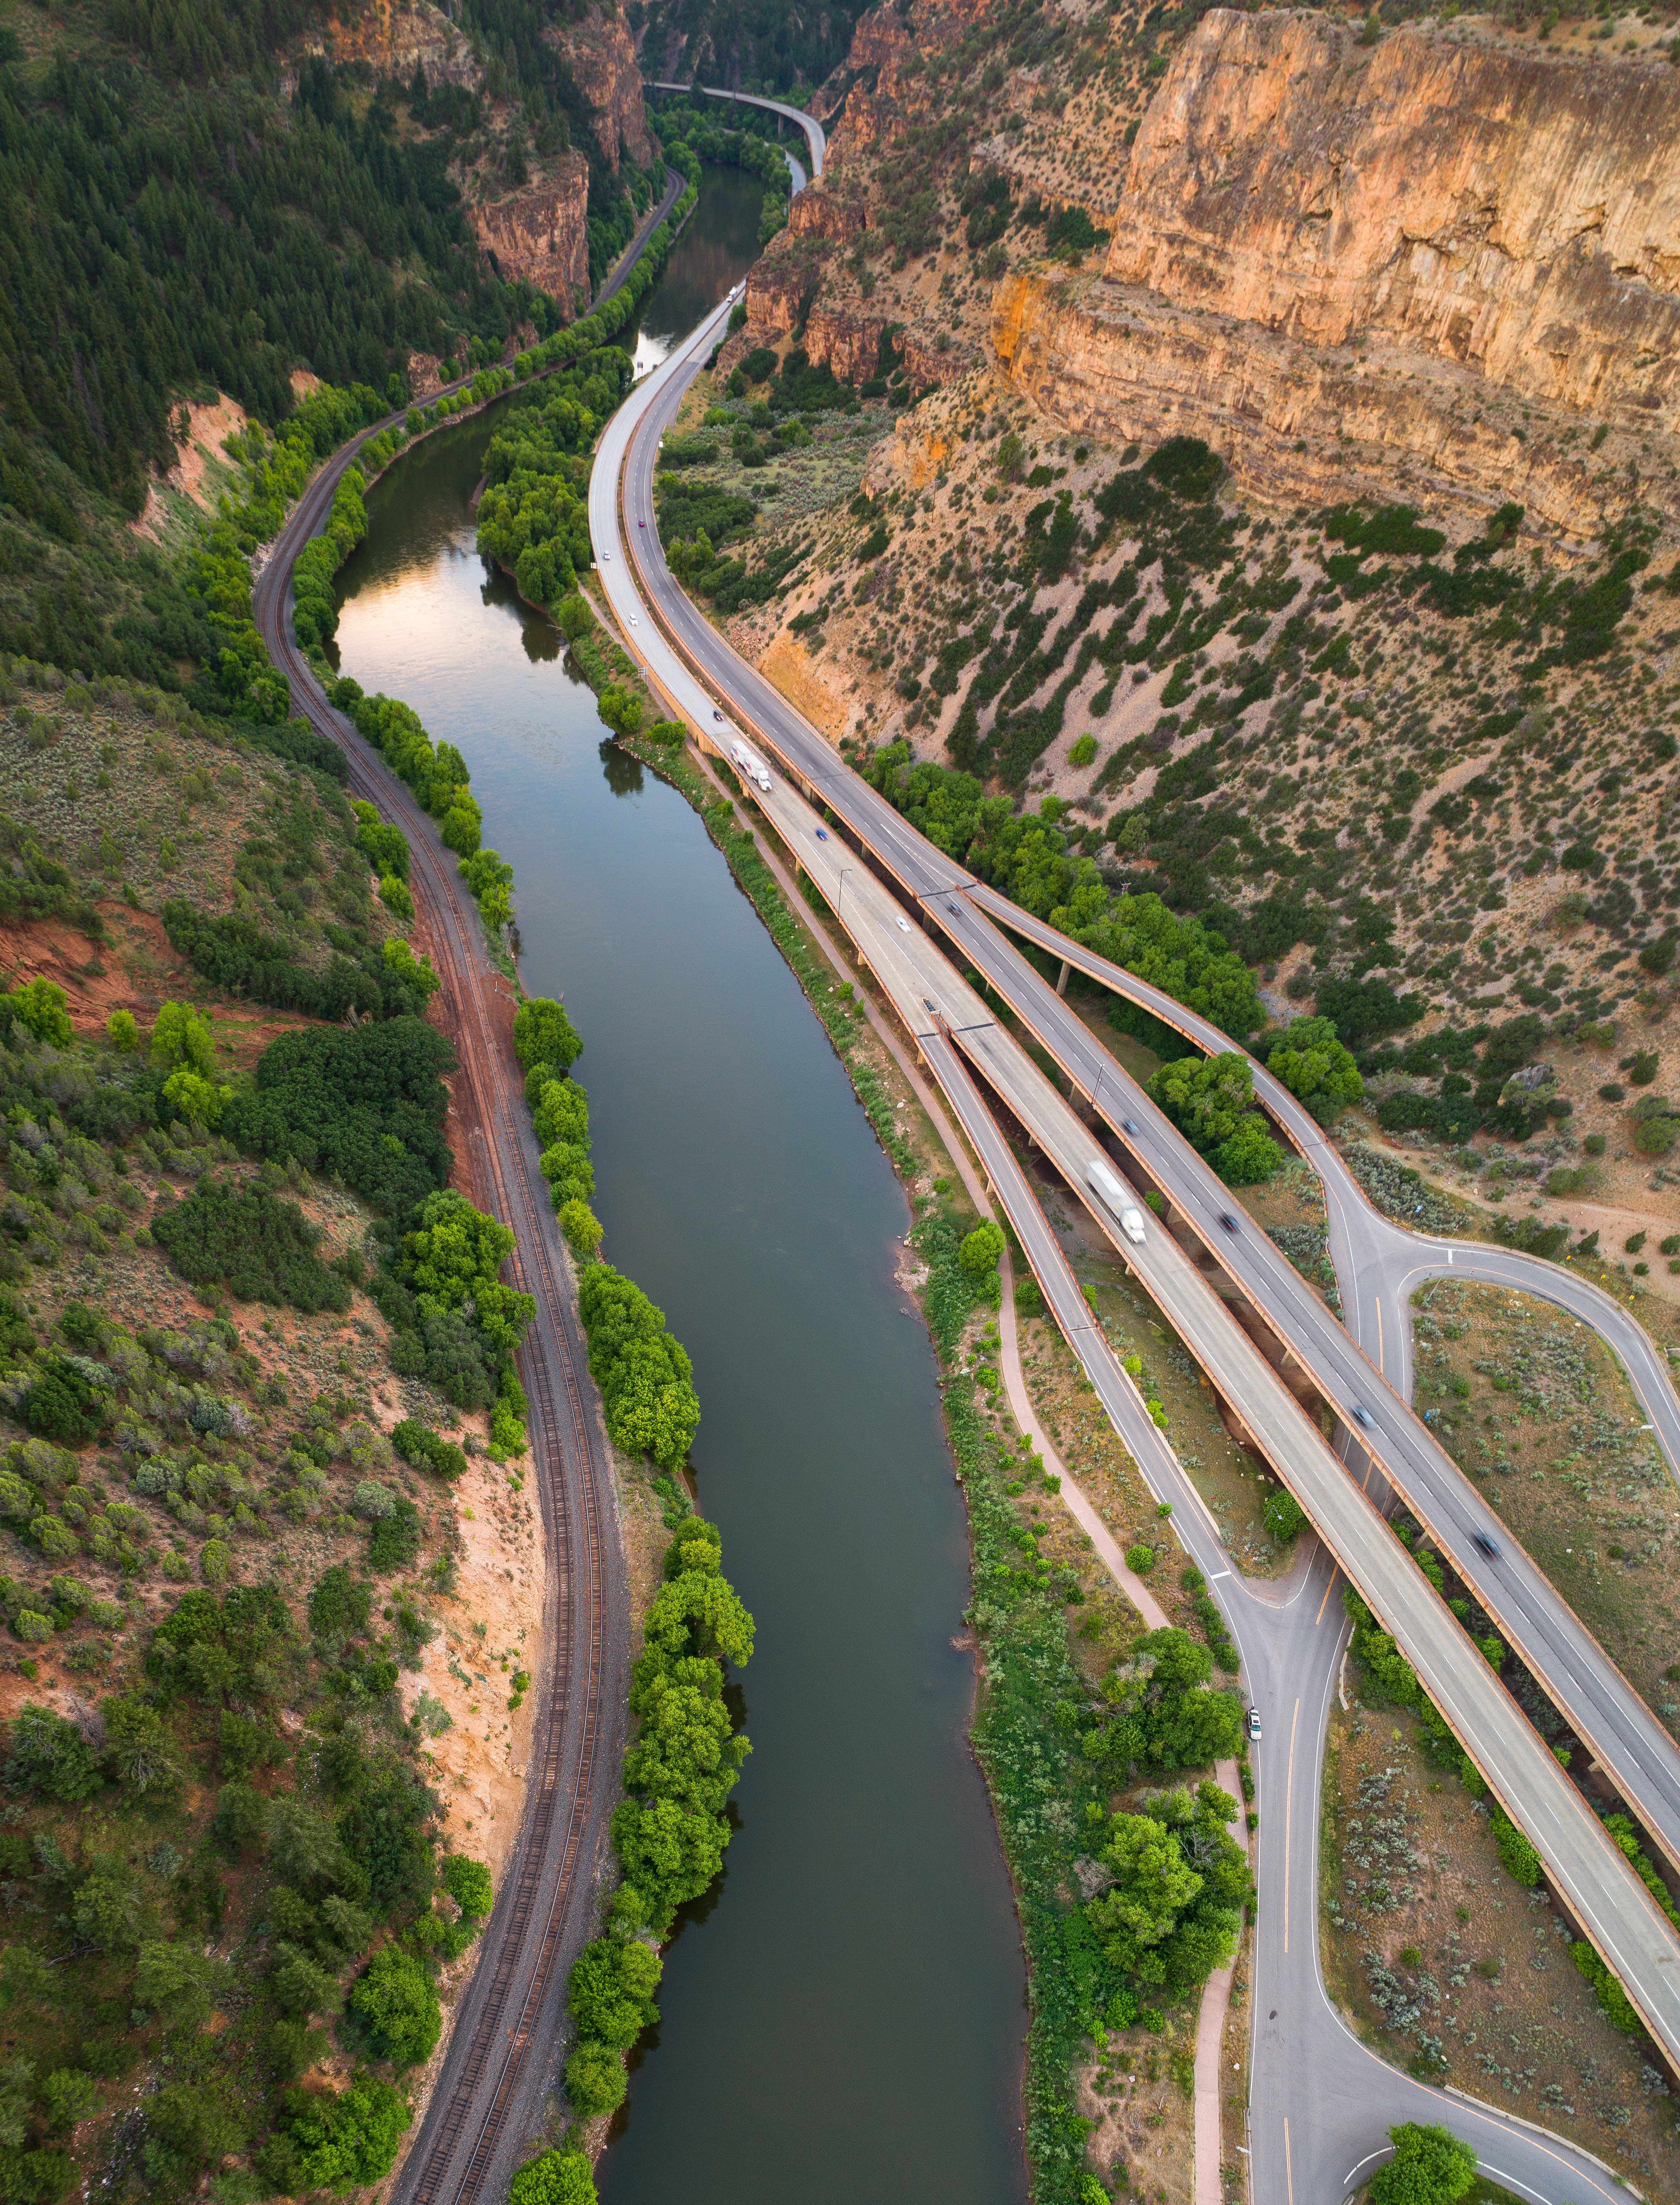
landscape, tree, water, road, highway, river, waterway, tributary, watercourse, bird's eye view, aerial photography, thoroughfare, water resources, fixed link, fluvial landforms of streams